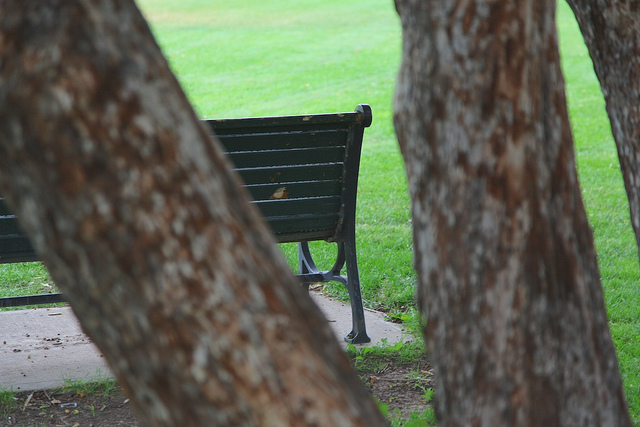
user: Given an image and a question. Answer the question in a short answer. Question: Who would be most likely to sit here? Short Answer:
assistant: person